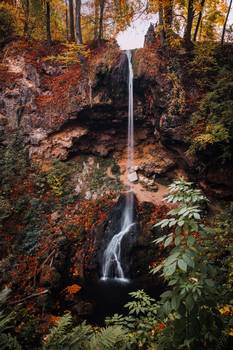
Label: No Watermark